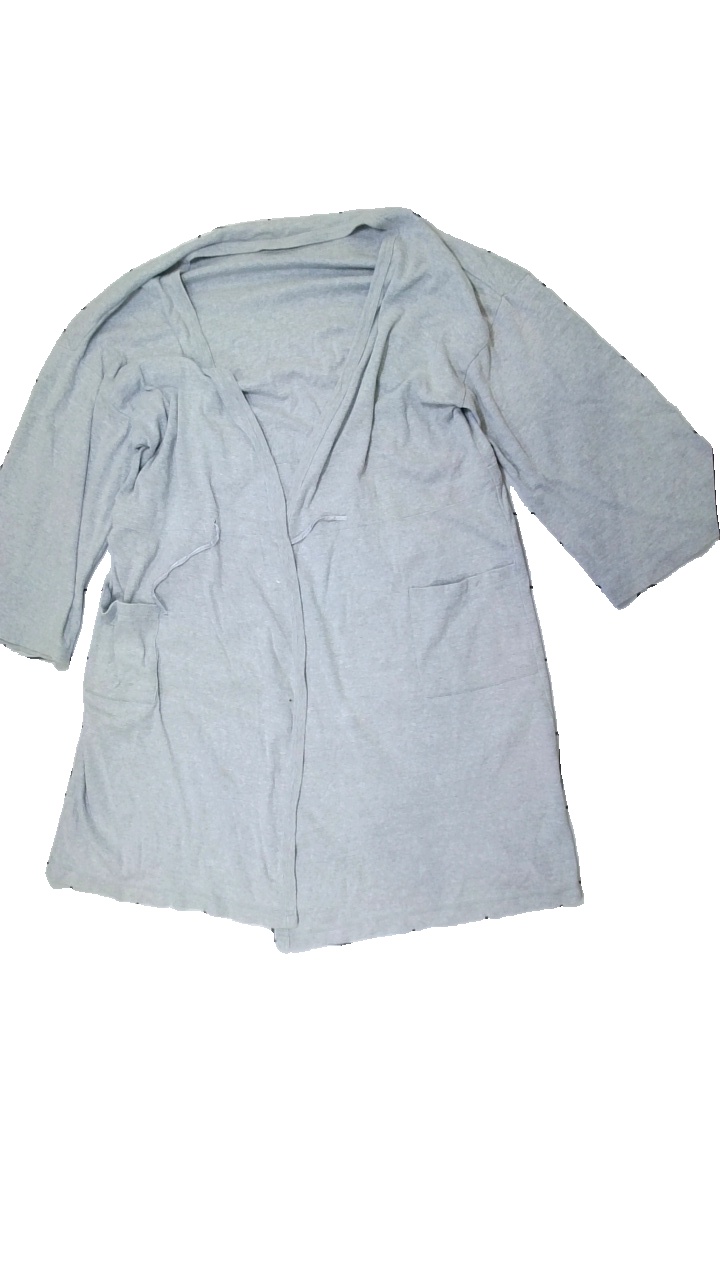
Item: Cardigan (Ladies)
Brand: Body Collection
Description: grey cardigan
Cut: Loose
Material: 100% Cotton
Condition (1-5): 2
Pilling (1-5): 3
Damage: stained
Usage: Recycle
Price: <50